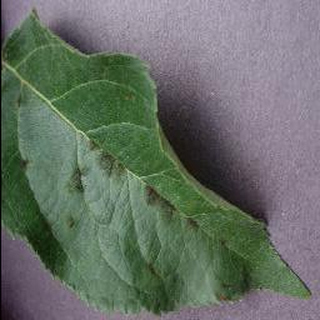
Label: apple_apple_scab